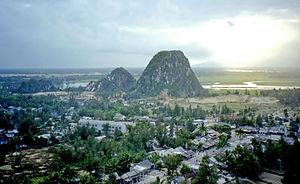
Montagnes de marbre près de Da Nang, Vietnam
Đà Nẵng ou Da Nang, jadis appelée en Occident Tourane, est une ville de la région de la Côte centrale du Sud du Viêt Nam. L'ancienne cité appelée Indrapura, capitale du Champā entre 875 et 978, se trouve proche de la ville.